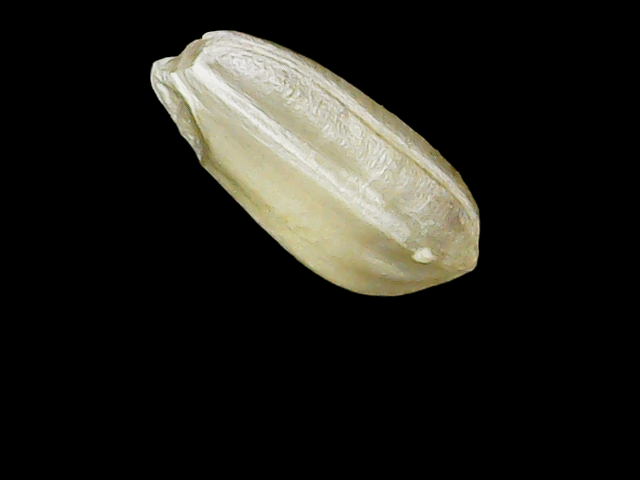
Rice variety: Binadhan8